Kucha coinage

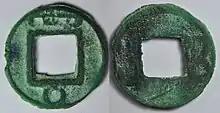
A "Han Gui bilingual Wu Zhu coin" (漢龜二體五銖錢) produced by the Kingdom of Kucha with both a Chinese and a Kuśiññe inscription.

Kucha coinage was produced in the Kingdom of Kucha, a Buddhist, Tocharian-speaking state located in the Tarim Basin (present-day Kucha County, Xinjiang), during the 1st millennium CE.